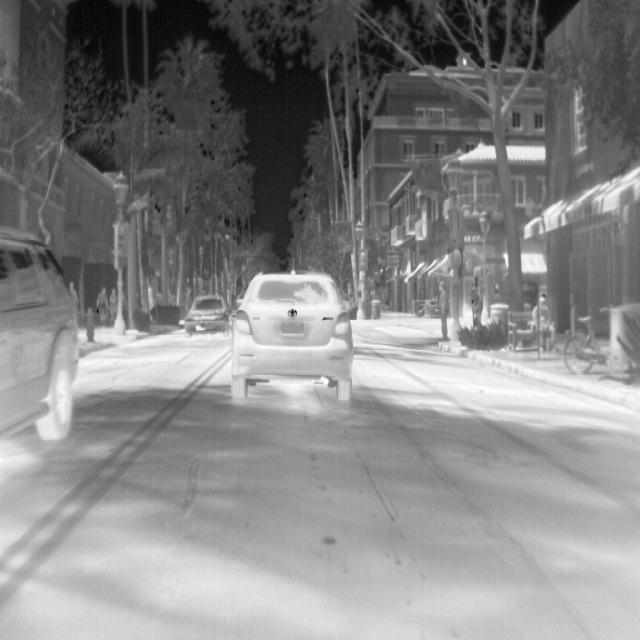
Detected objects:
label: person
label: person
label: person
label: person
label: person
label: person